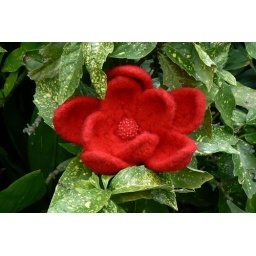
felted flower - Noni pattern - Camelia - 4+5 petals - mill hill beads in center